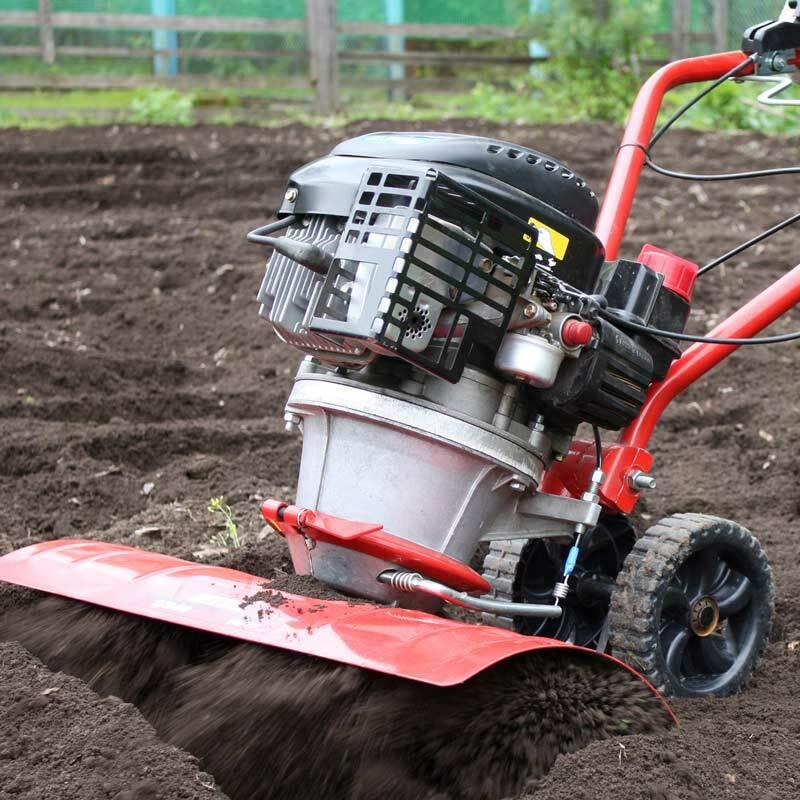
Mashine inayotumika kwenye ulimaji wa shambani, yenye rangi nyekundu na matairi mawili.